List of baseball parks in Seattle

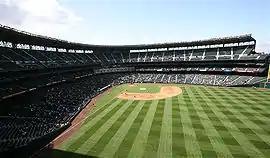
T-Mobile Park is the home of the Seattle Mariners franchise.

The following is a list of current, and former professional baseball stadiums in Seattle, Washington. The list consists of only known stadiums. In all, there were nine known professional baseball parks in the city of Seattle. Of those nine, three stadiums have housed a Major League Baseball franchise. The first stadiums was played on in 1892 by the Seattle Hustlers. The only current stadium is T-Mobile Park, the home of the Seattle Mariners, a Major League Baseball franchise.